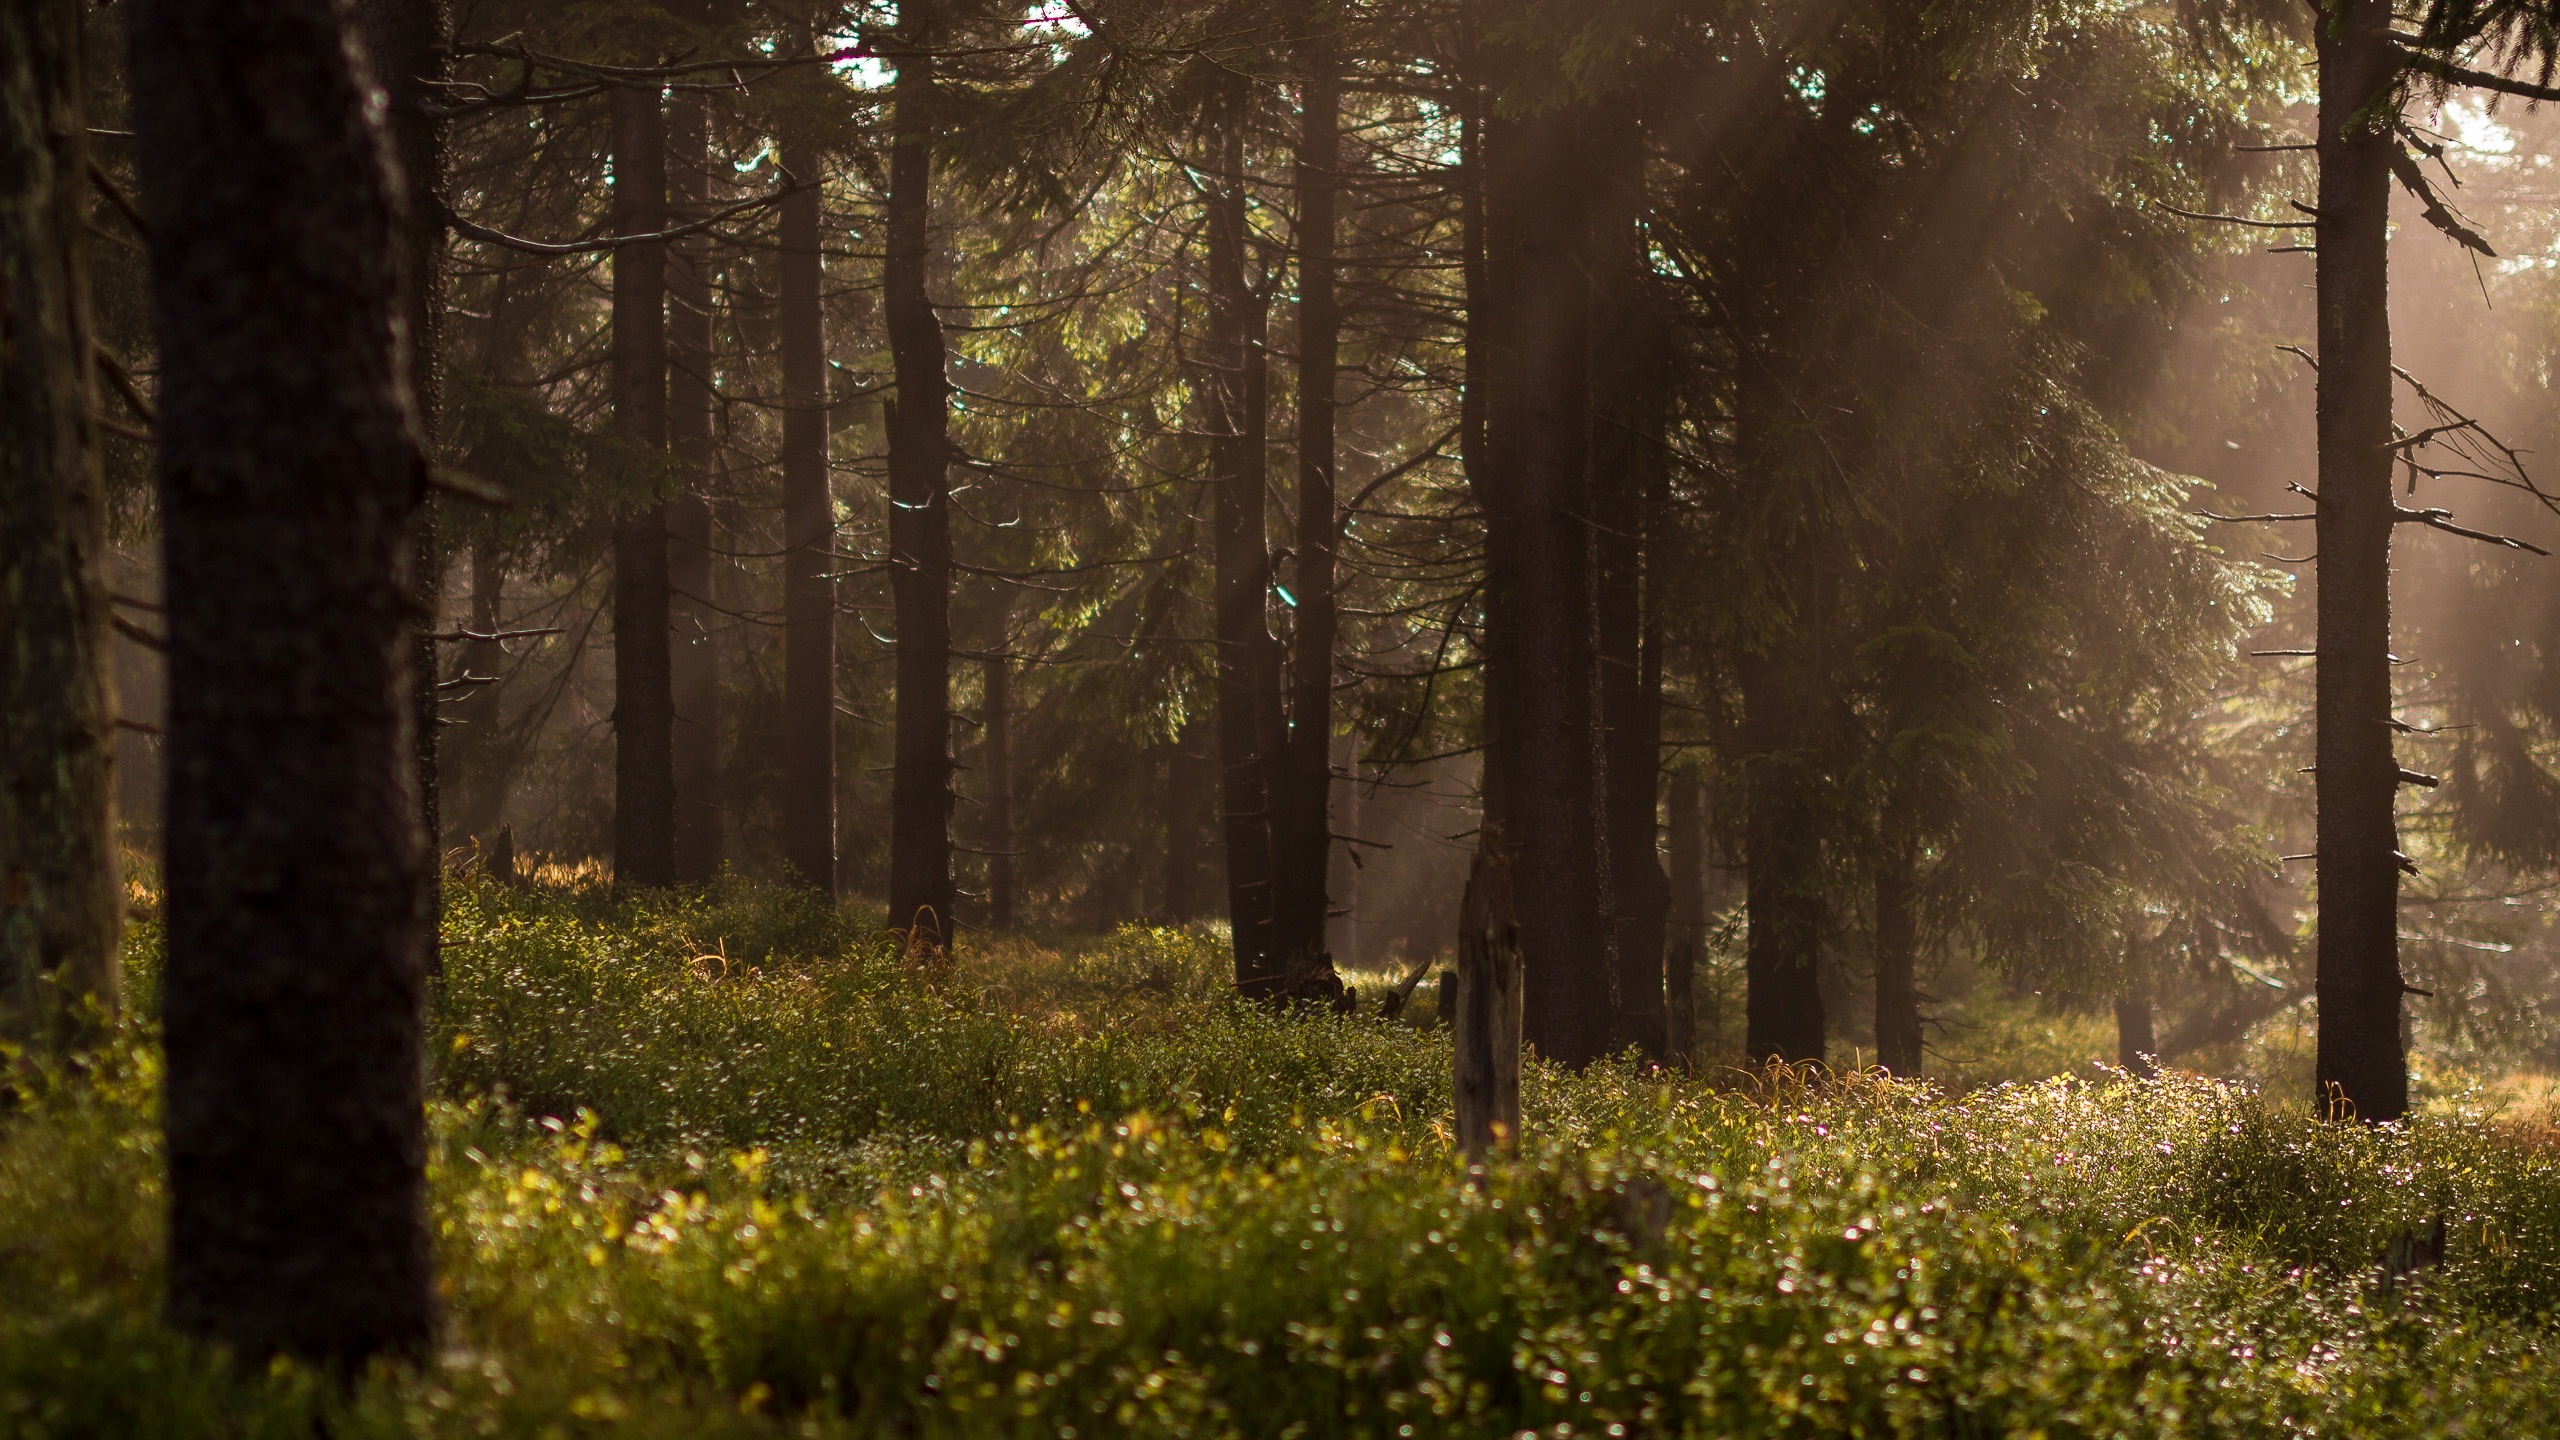
tree, nature, forest, wilderness, branch, light, sun, mist, meadow, sunlight, morning, leaf, summer, foliage, jungle, scenic, autumn, season, trees, woods, sunny, bushes, deciduous, wetland, rays, beautiful, magic, woodland, habitat, sunbeams, shining, ecosystem, through, sun rays, biome, old growth forest, natural environment, geographical feature, atmospheric phenomenon, woody plant, temperate broadleaf and mixed forest, temperate coniferous forest, brushwood